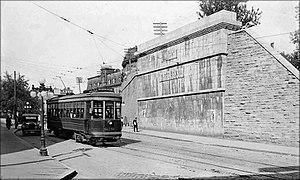
Vue éloignée du passage d'un tramway près de la porte Saint-Jean, vers 1930 «
Le tramway de Québec est un train léger sur rail ayant existé de 1897 à 1948 à Québec et dont le retour est planifié pour 2026.